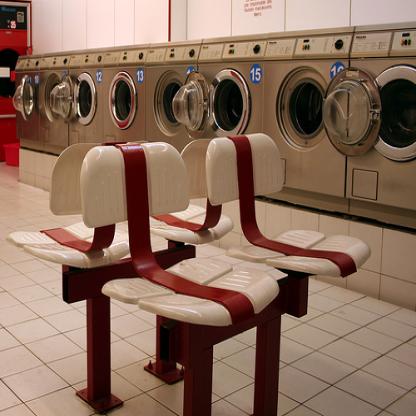
Scene: Indoor